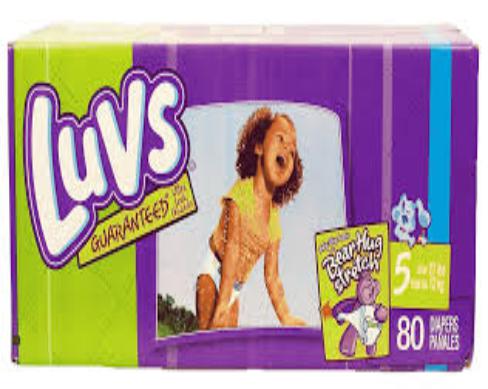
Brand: luvs
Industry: Necessities